Uniforms and insignia of the Kriegsmarine

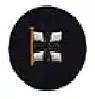
Signalman headquarters badge

The "Dienstanzug" (Service uniform) was worn in headquarters settings and constituted (for officers) of a double breasted naval coat with sleeve stripes worn with ribbons, medals, badges, and a white dress belt. A raised collar white shirt with black neck-tie was worn underneath. The "Kleiner Dienstanzug" (lesser service uniform), allowed the officer to wear a normal collared shirt with a plain black tie. The lesser uniform was also typically worn without a full ribbon bar or belt, but still with highly notable awards such as the Knight's Cross, Iron Cross or German Cross. The officer uniform was colored midnight-blue and the double-breasted jacket had ten brass buttons and a matching peaked cap.